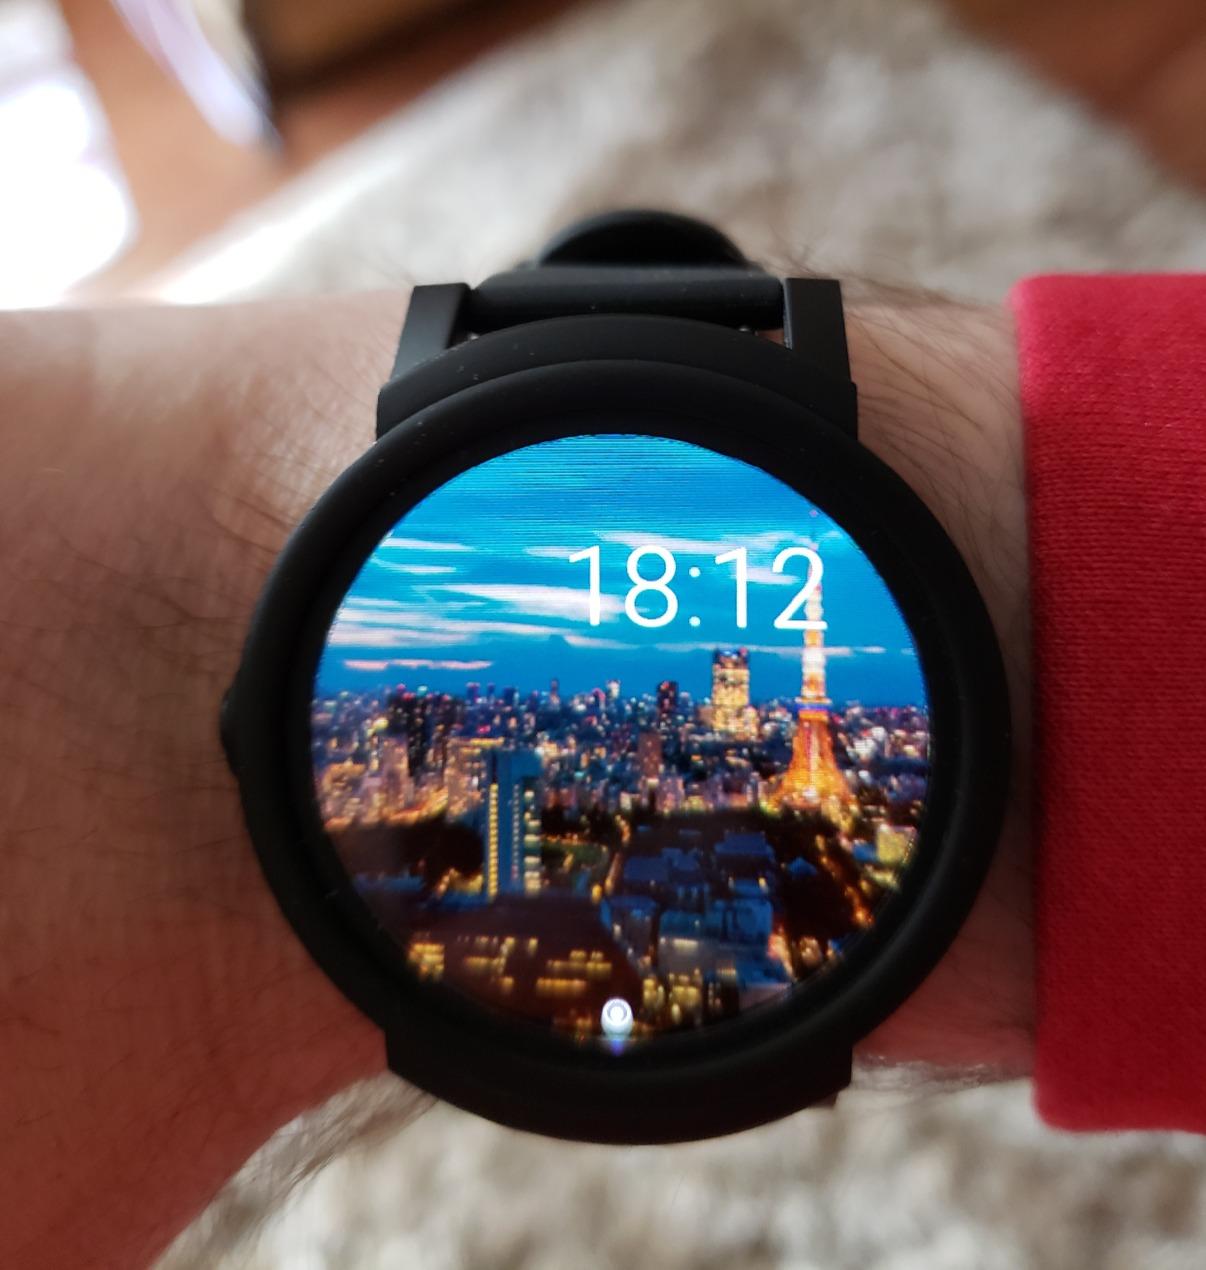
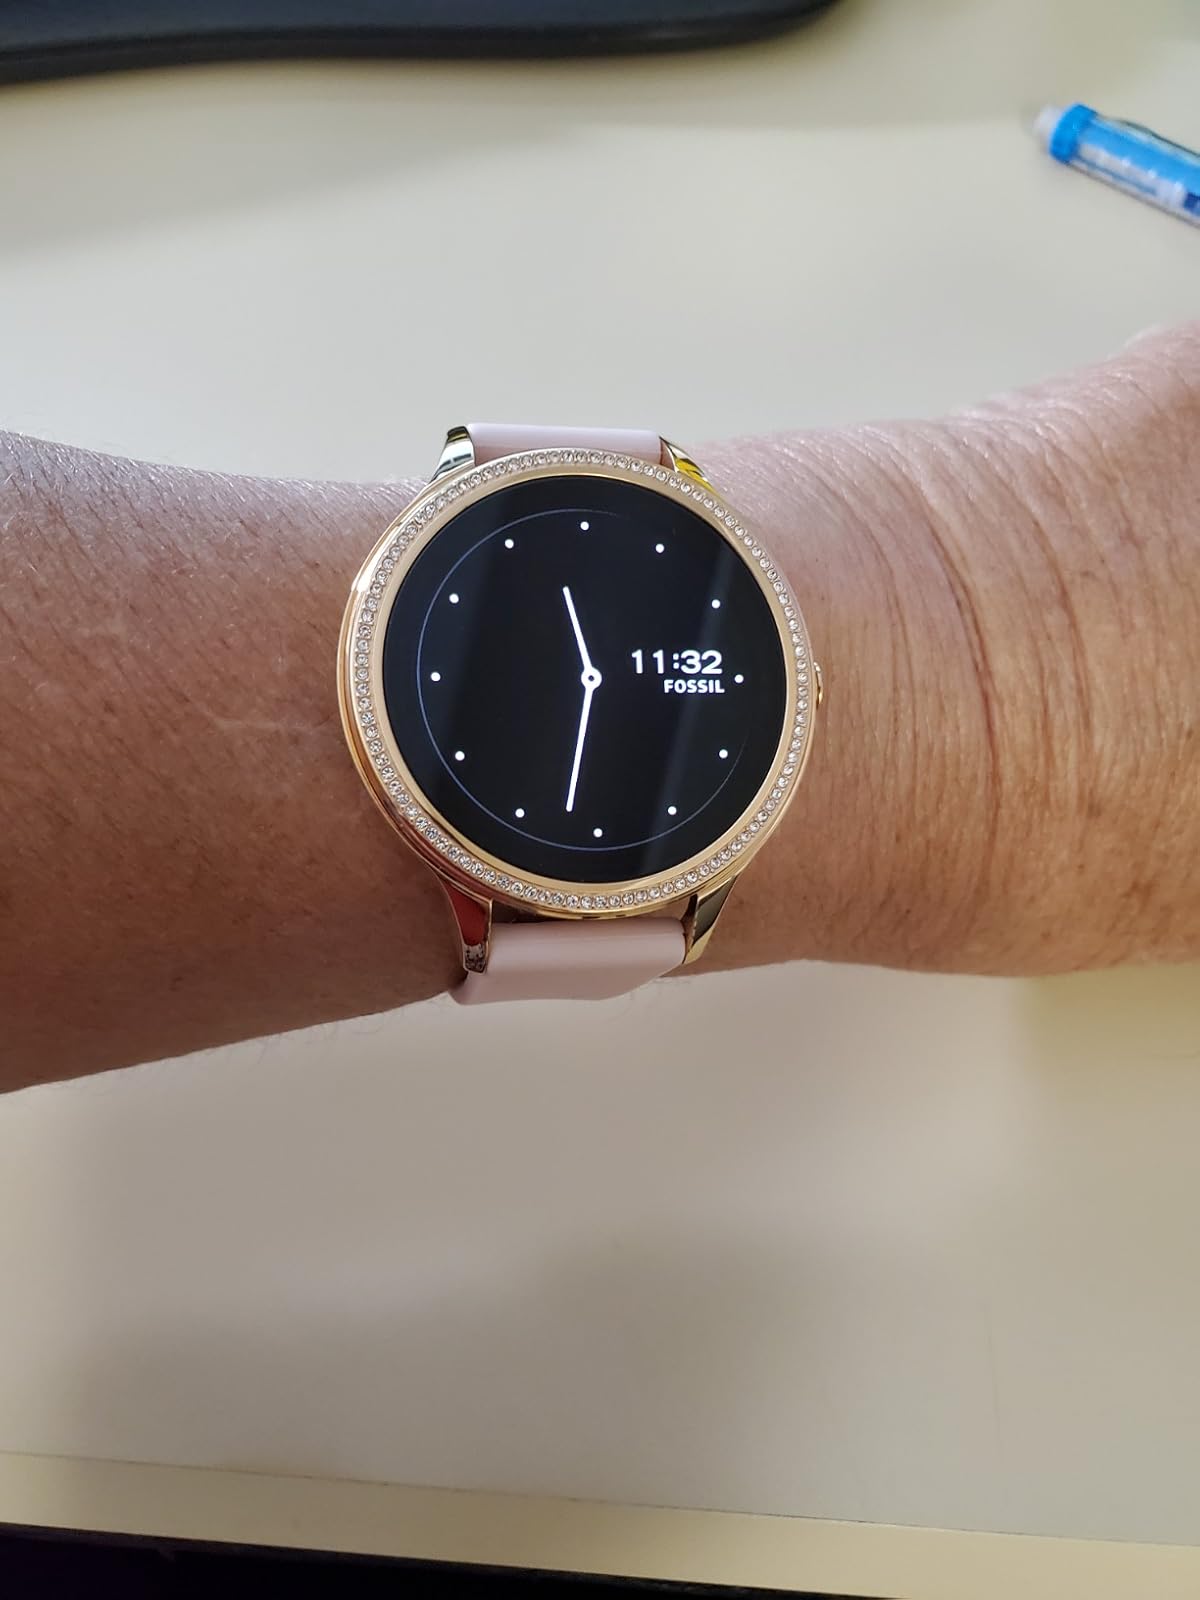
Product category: smartwatch
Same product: no